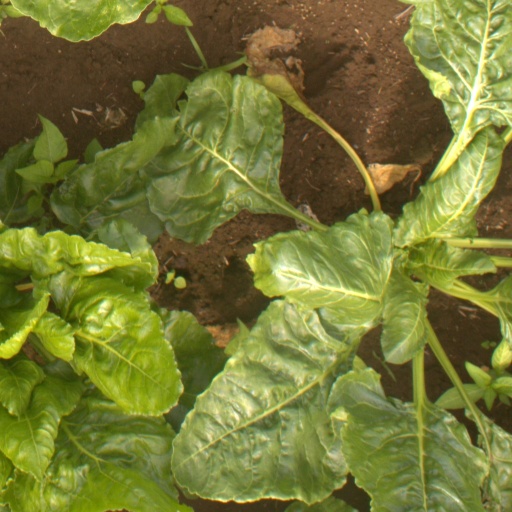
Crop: sugar beet